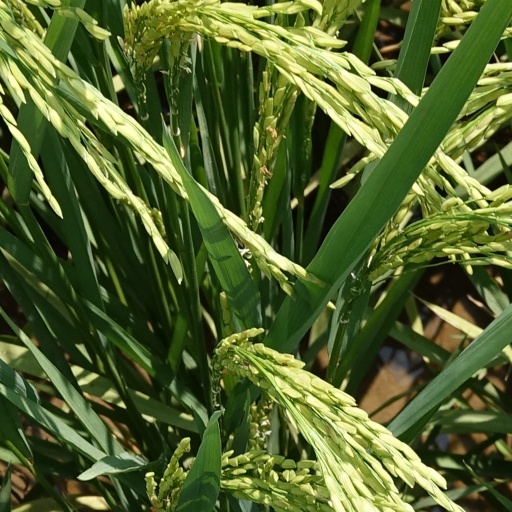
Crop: rice